Xochimilco

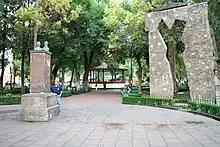
View of part of the main plaza of the center of Xochimilco

The borough of Xochimilco was created in 1928, when the federal government reorganized the Federal District of Mexico City into sixteen boroughs. The Xochimilco borough was centered on what was the city of Xochimilco, which had been an independent settlement from the pre-Hispanic period to the 20th century. The area's historic separation from Mexico City proper remains in its culture. While officially part of the city, its identity is more like a suburb. This historic center was designated as a "Barrio Mágico" by the city in 2011. The borough is center-south of the historic center of Mexico City, and bordered by the boroughs of Tlalpan, Coyoacán, Tláhuac and Milpa Alta. It extends over , accounting for 8.4% of the Federal District's territory. It is the third largest borough, after Tlalpan, and Milpa Alta. The borough has an emblem, also known as an "Aztec glyph", which is a representation of the area's spongy soil from which two flowering plants emerge. In spite of the serious environmental issues, 77.9% of the territory is designated as ecological reserve, 15.2% as residential and 4.6 as commercial and industrial.